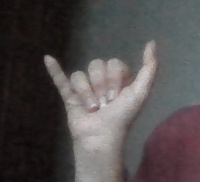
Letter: ya